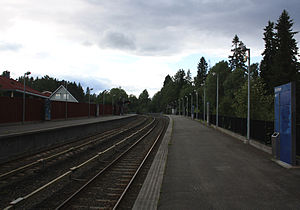
Holmen Station
Holmen Station.
Holmen Station er en metrostation på Røabanen på T-banen i Oslo. Stationen ligger 600 meter fra Persbråten videregående skole. Stationen blev åbnet 24. januar 1935. I midten af 1990’erne blev den ombygget til metrostandard og genåbnet 18. maj 1995.